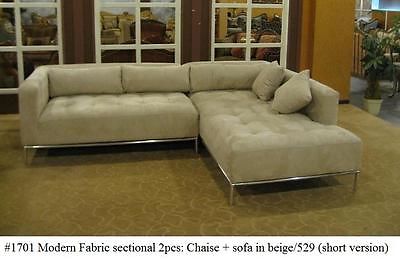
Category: sofa